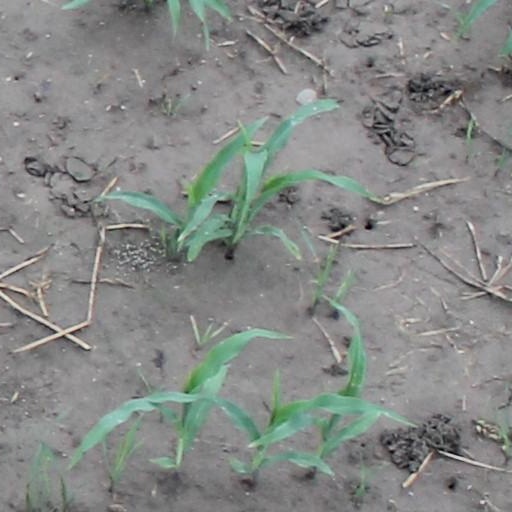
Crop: maize; corn